W. F. Waters

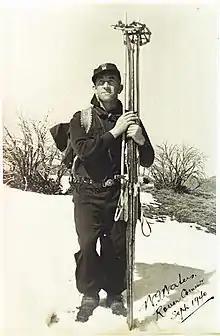
WF Waters in 1940

William Francis "Bill" Waters was Scouts Victoria's Headquarters Commissioner for Rover Scouts between 1930 and 1965.